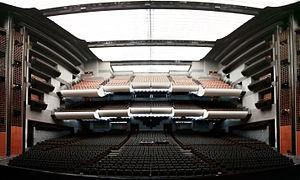
La salle de l'opéra Bastille vue depuis la scène
L’opéra Bastille est une salle d’opéra moderne située sur la place de la Bastille à Paris. Elle a été conçue par Carlos Ott et inaugurée en 1989 à l'occasion des festivités du bicentenaire de la Révolution dans le cadre des grands travaux pour Paris. C’est avec l’opéra Garnier l’une des deux salles constituant l'Opéra de Paris, institution publique française dont la mission est de mettre en œuvre la représentation de spectacles lyriques ou de ballet, de haute qualité artistique.